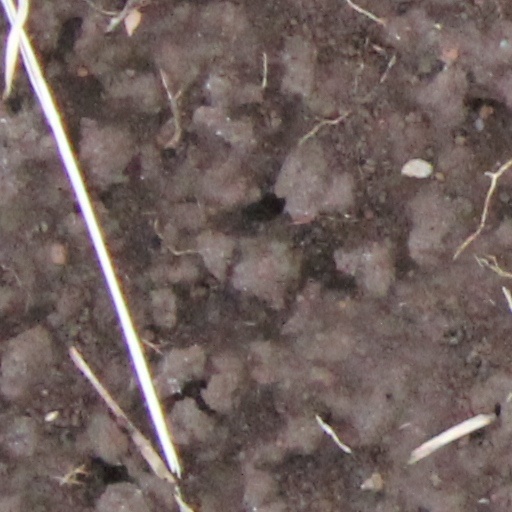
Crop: wheat